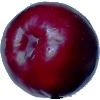
Label: Plum 2